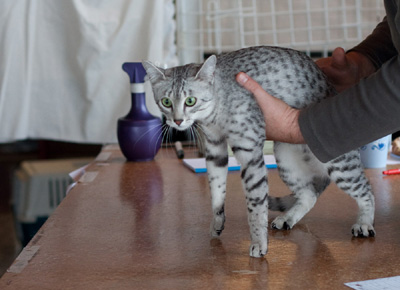
Breed: egyptian mau